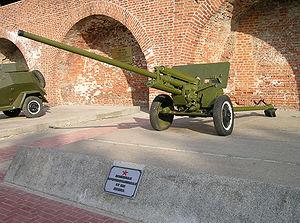
Le ZiS-2, en forme complète canon antichar de 57 mm est un canon antichar de 57 mm utilisé par l'armée soviétique pendant la Seconde Guerre mondiale.